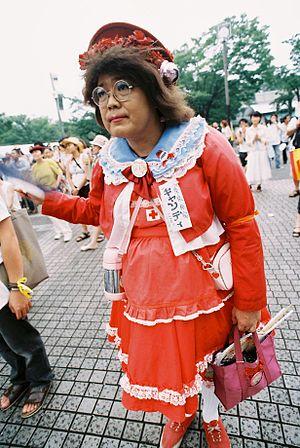
Le travestissement est l'acte qui consiste à porter les vêtements, accessoires, qui sont, dans une société donnée, généralement associés au genre opposé du sien dans le but de ressembler volontairement au sexe opposé. Le travestissement peut impliquer d'adopter les comportements — y compris sexuels — associés à un genre différent de son sexe assigné à la naissance.